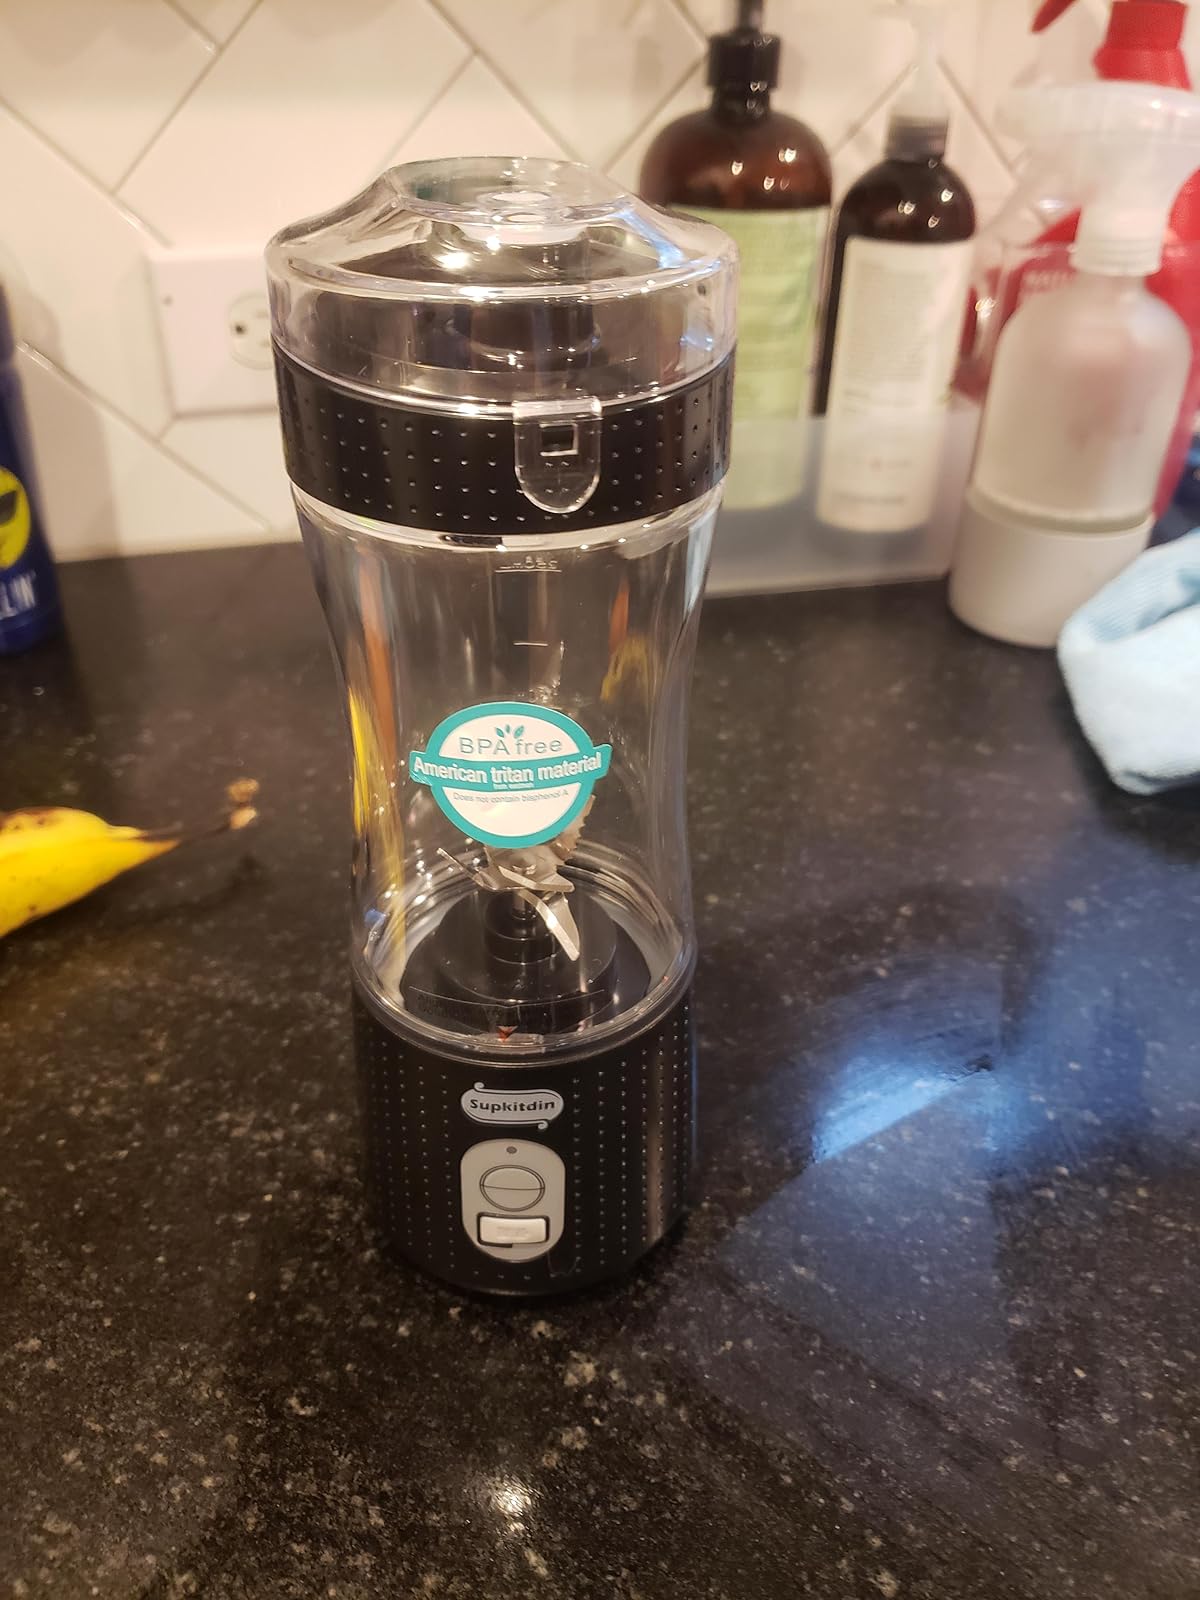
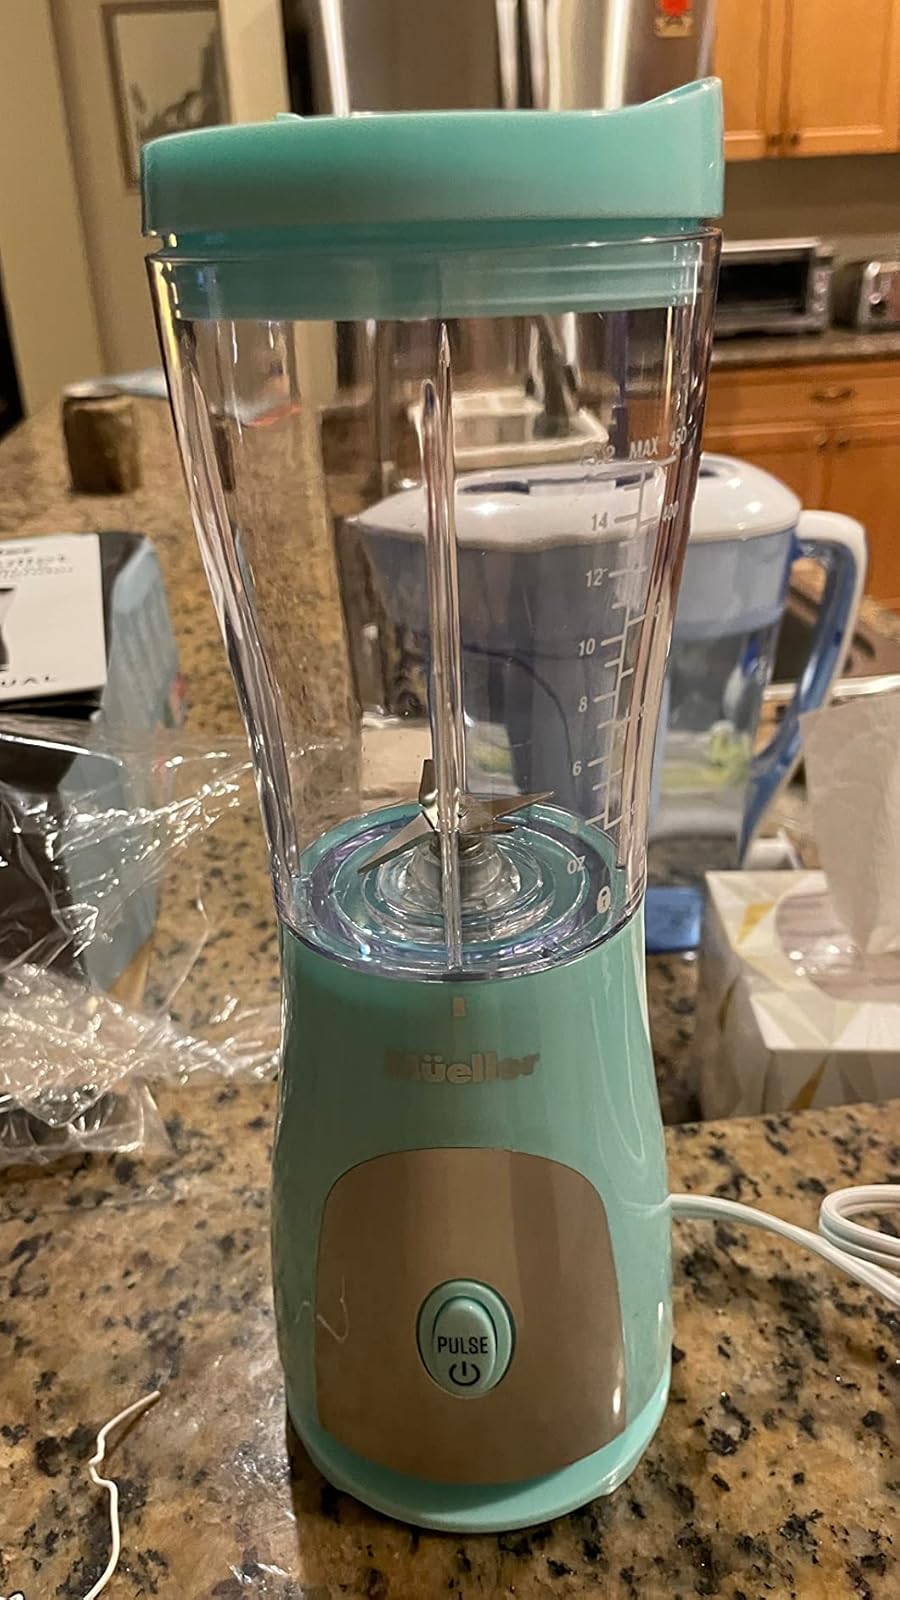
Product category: items_blender
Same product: no